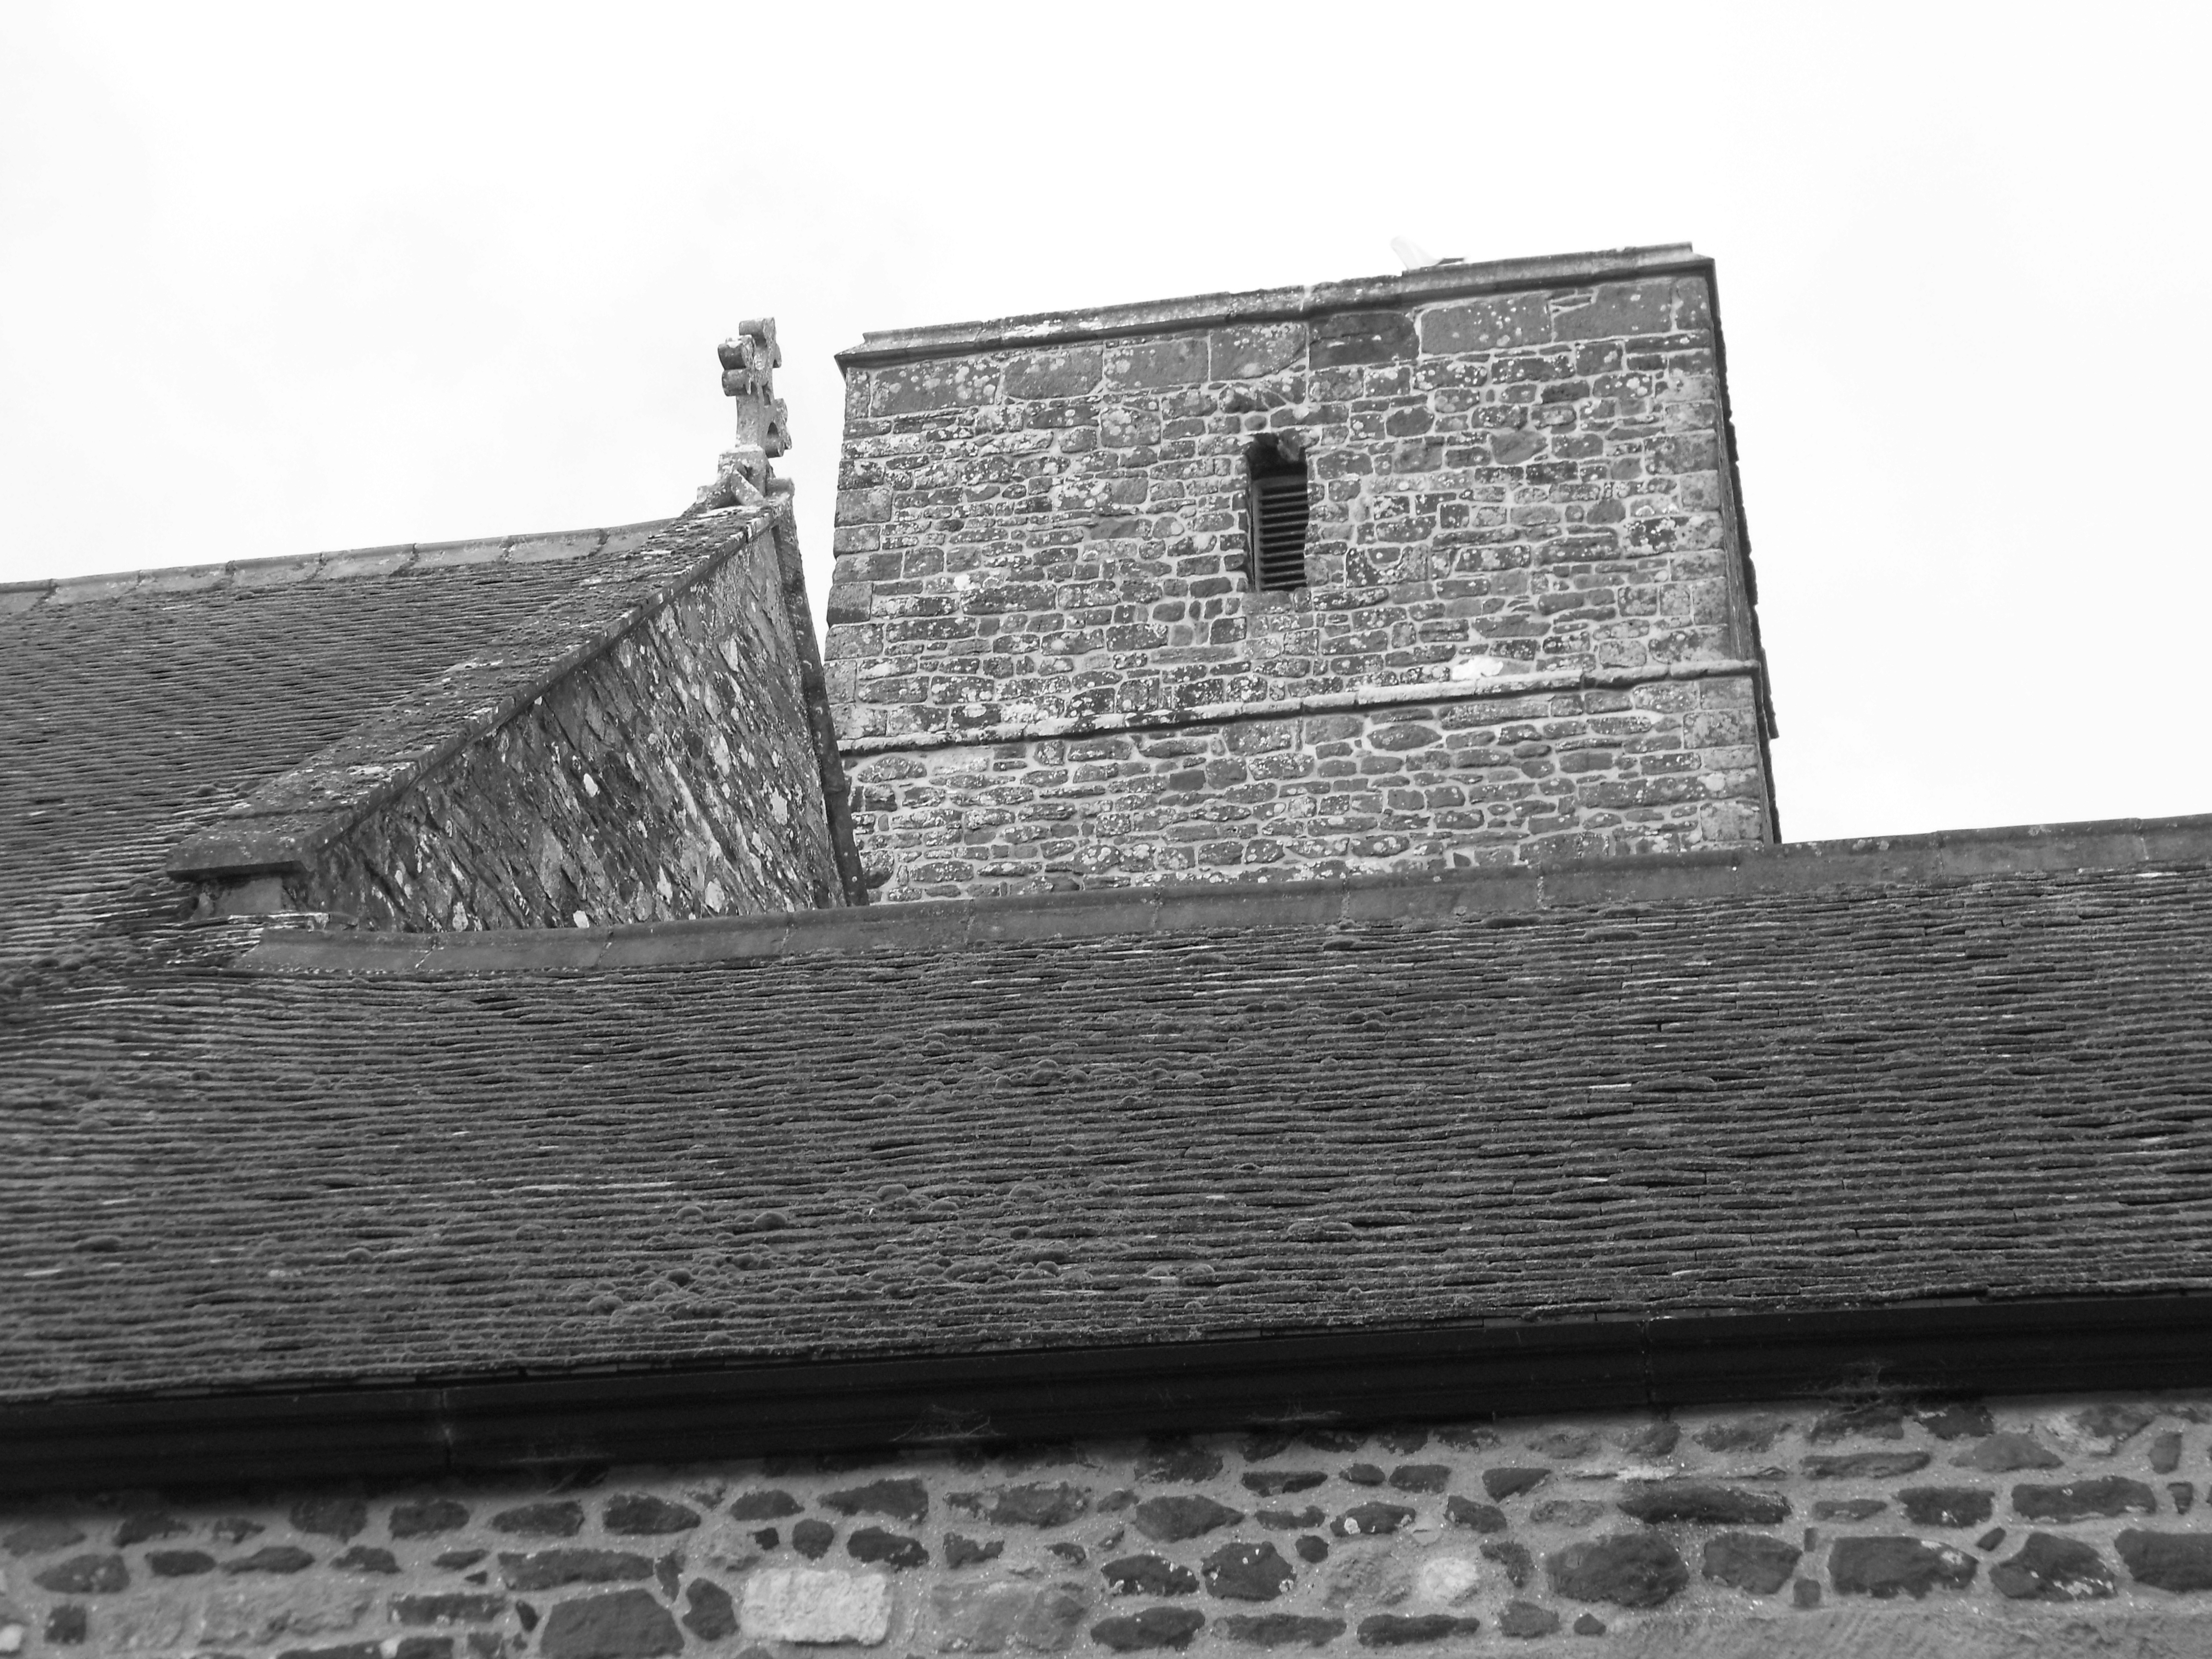
black and white, wood, white, roof, wall, black, monochrome, brick, monochrome photography